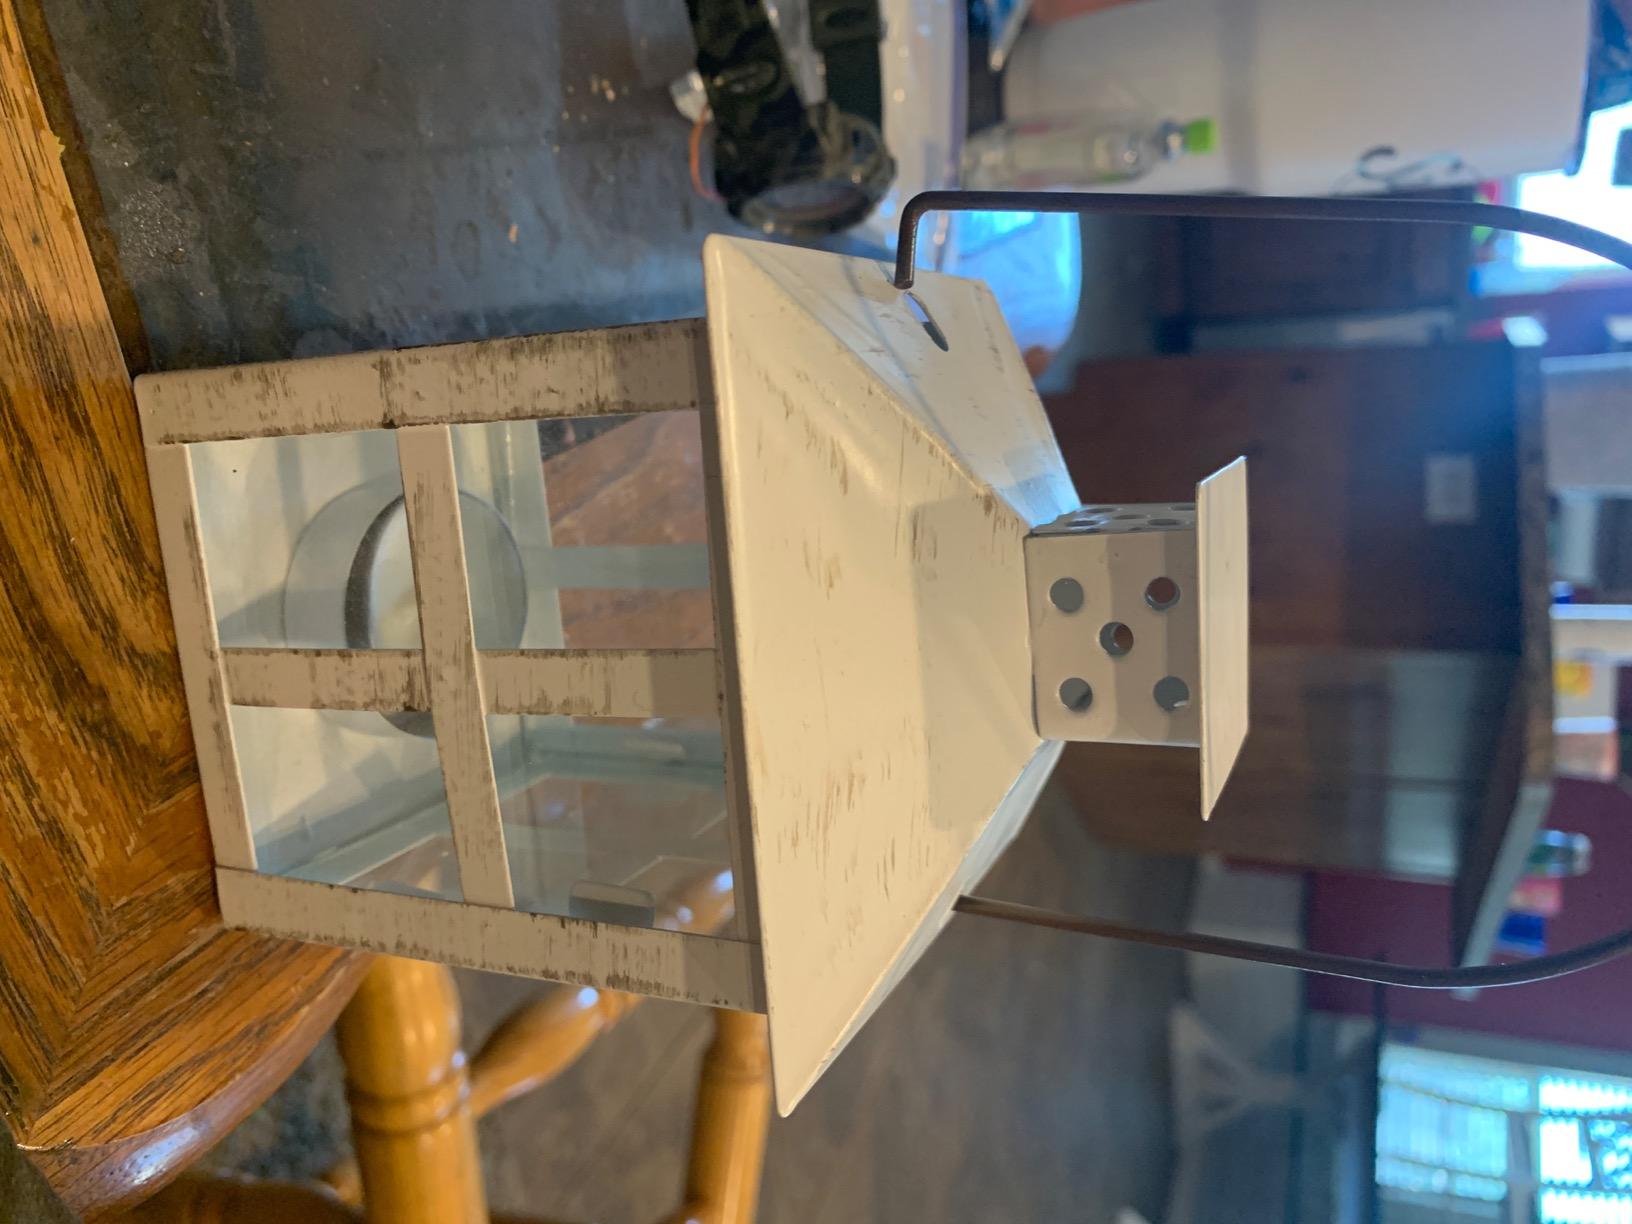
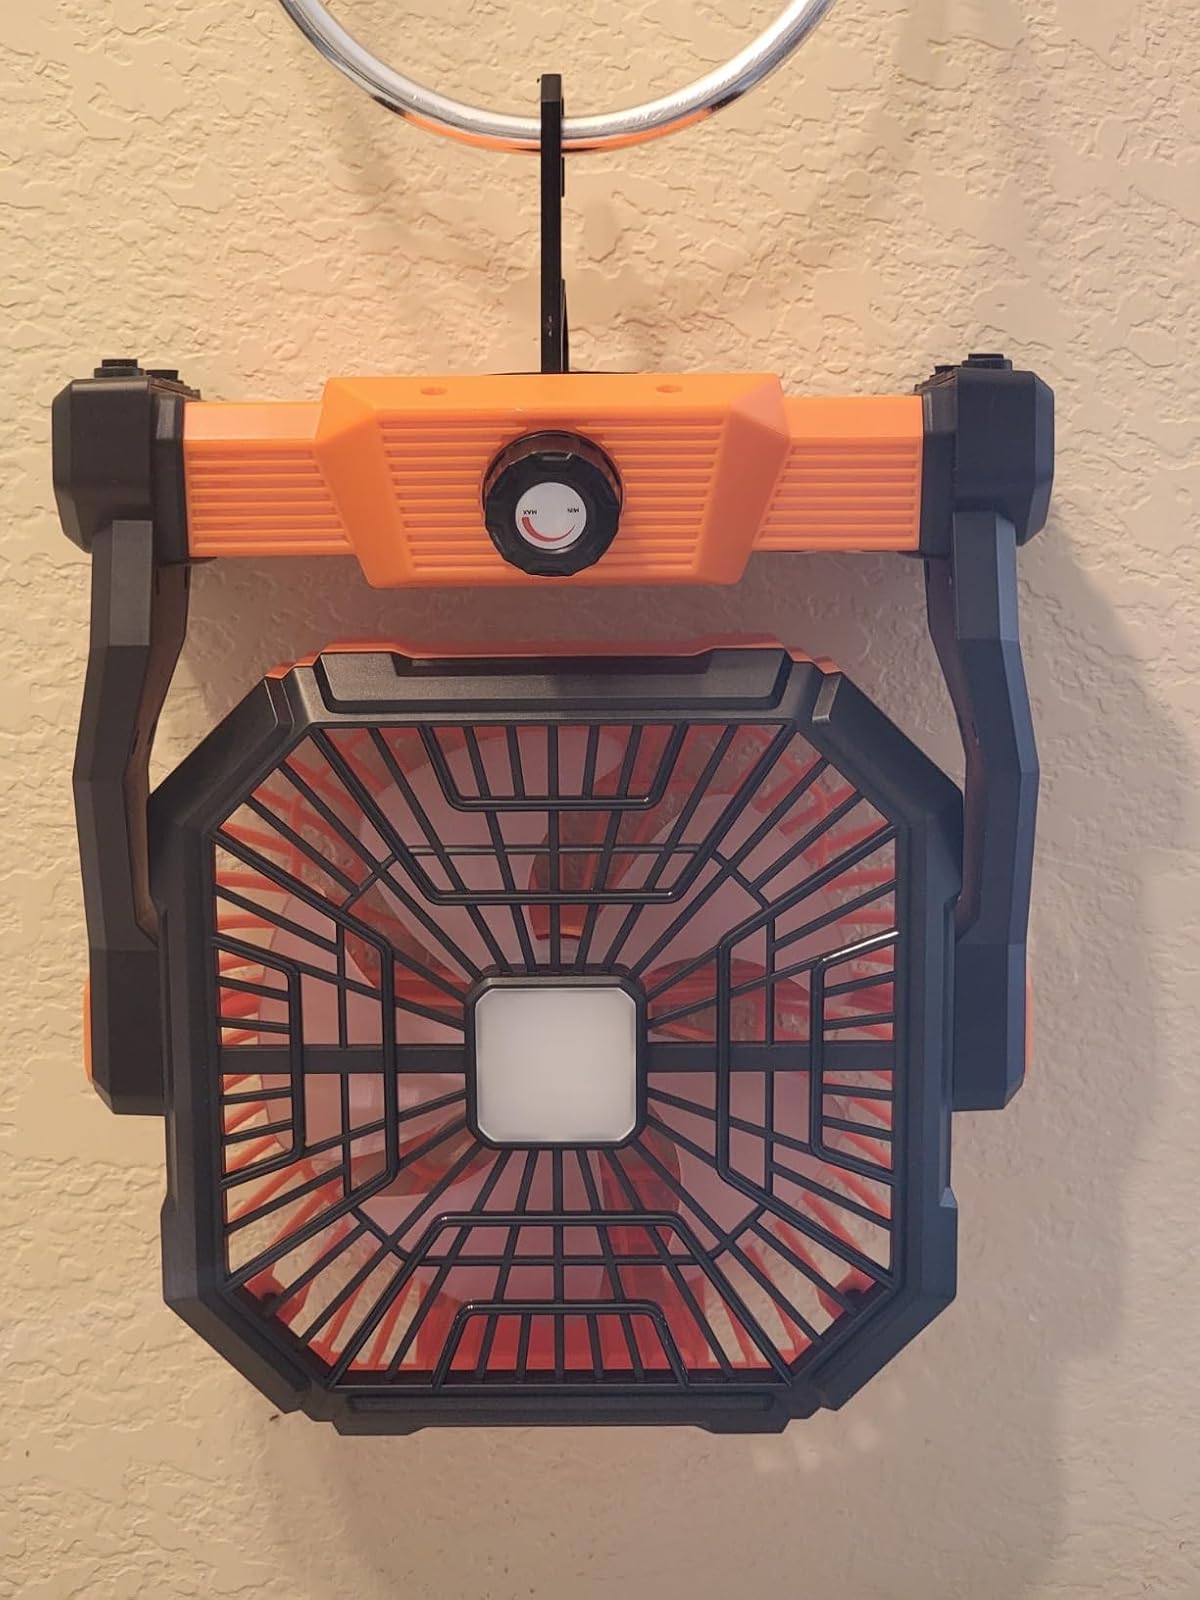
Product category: lantern
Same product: no